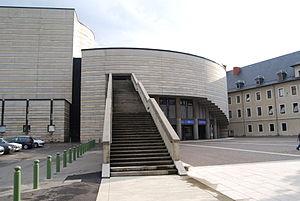
Espace culturel André Malraux, architecte Mario Botta (1985-1987). Lancée par le maire Francis Ampe, le bâtiment est construit sous Pierre Dumas
Chambéry est une commune française située dans le département de la Savoie en région Auvergne-Rhône-Alpes.
Mario Botta, né le 1ᵉʳ avril 1943 à Mendrisio, dans le canton du Tessin, est un architecte suisse. Architecte suisse de premier plan, il est installé à Lugano au Tessin. De renommée internationale, il a réalisé de nombreuses œuvres en Europe, au Japon, aux États-Unis…